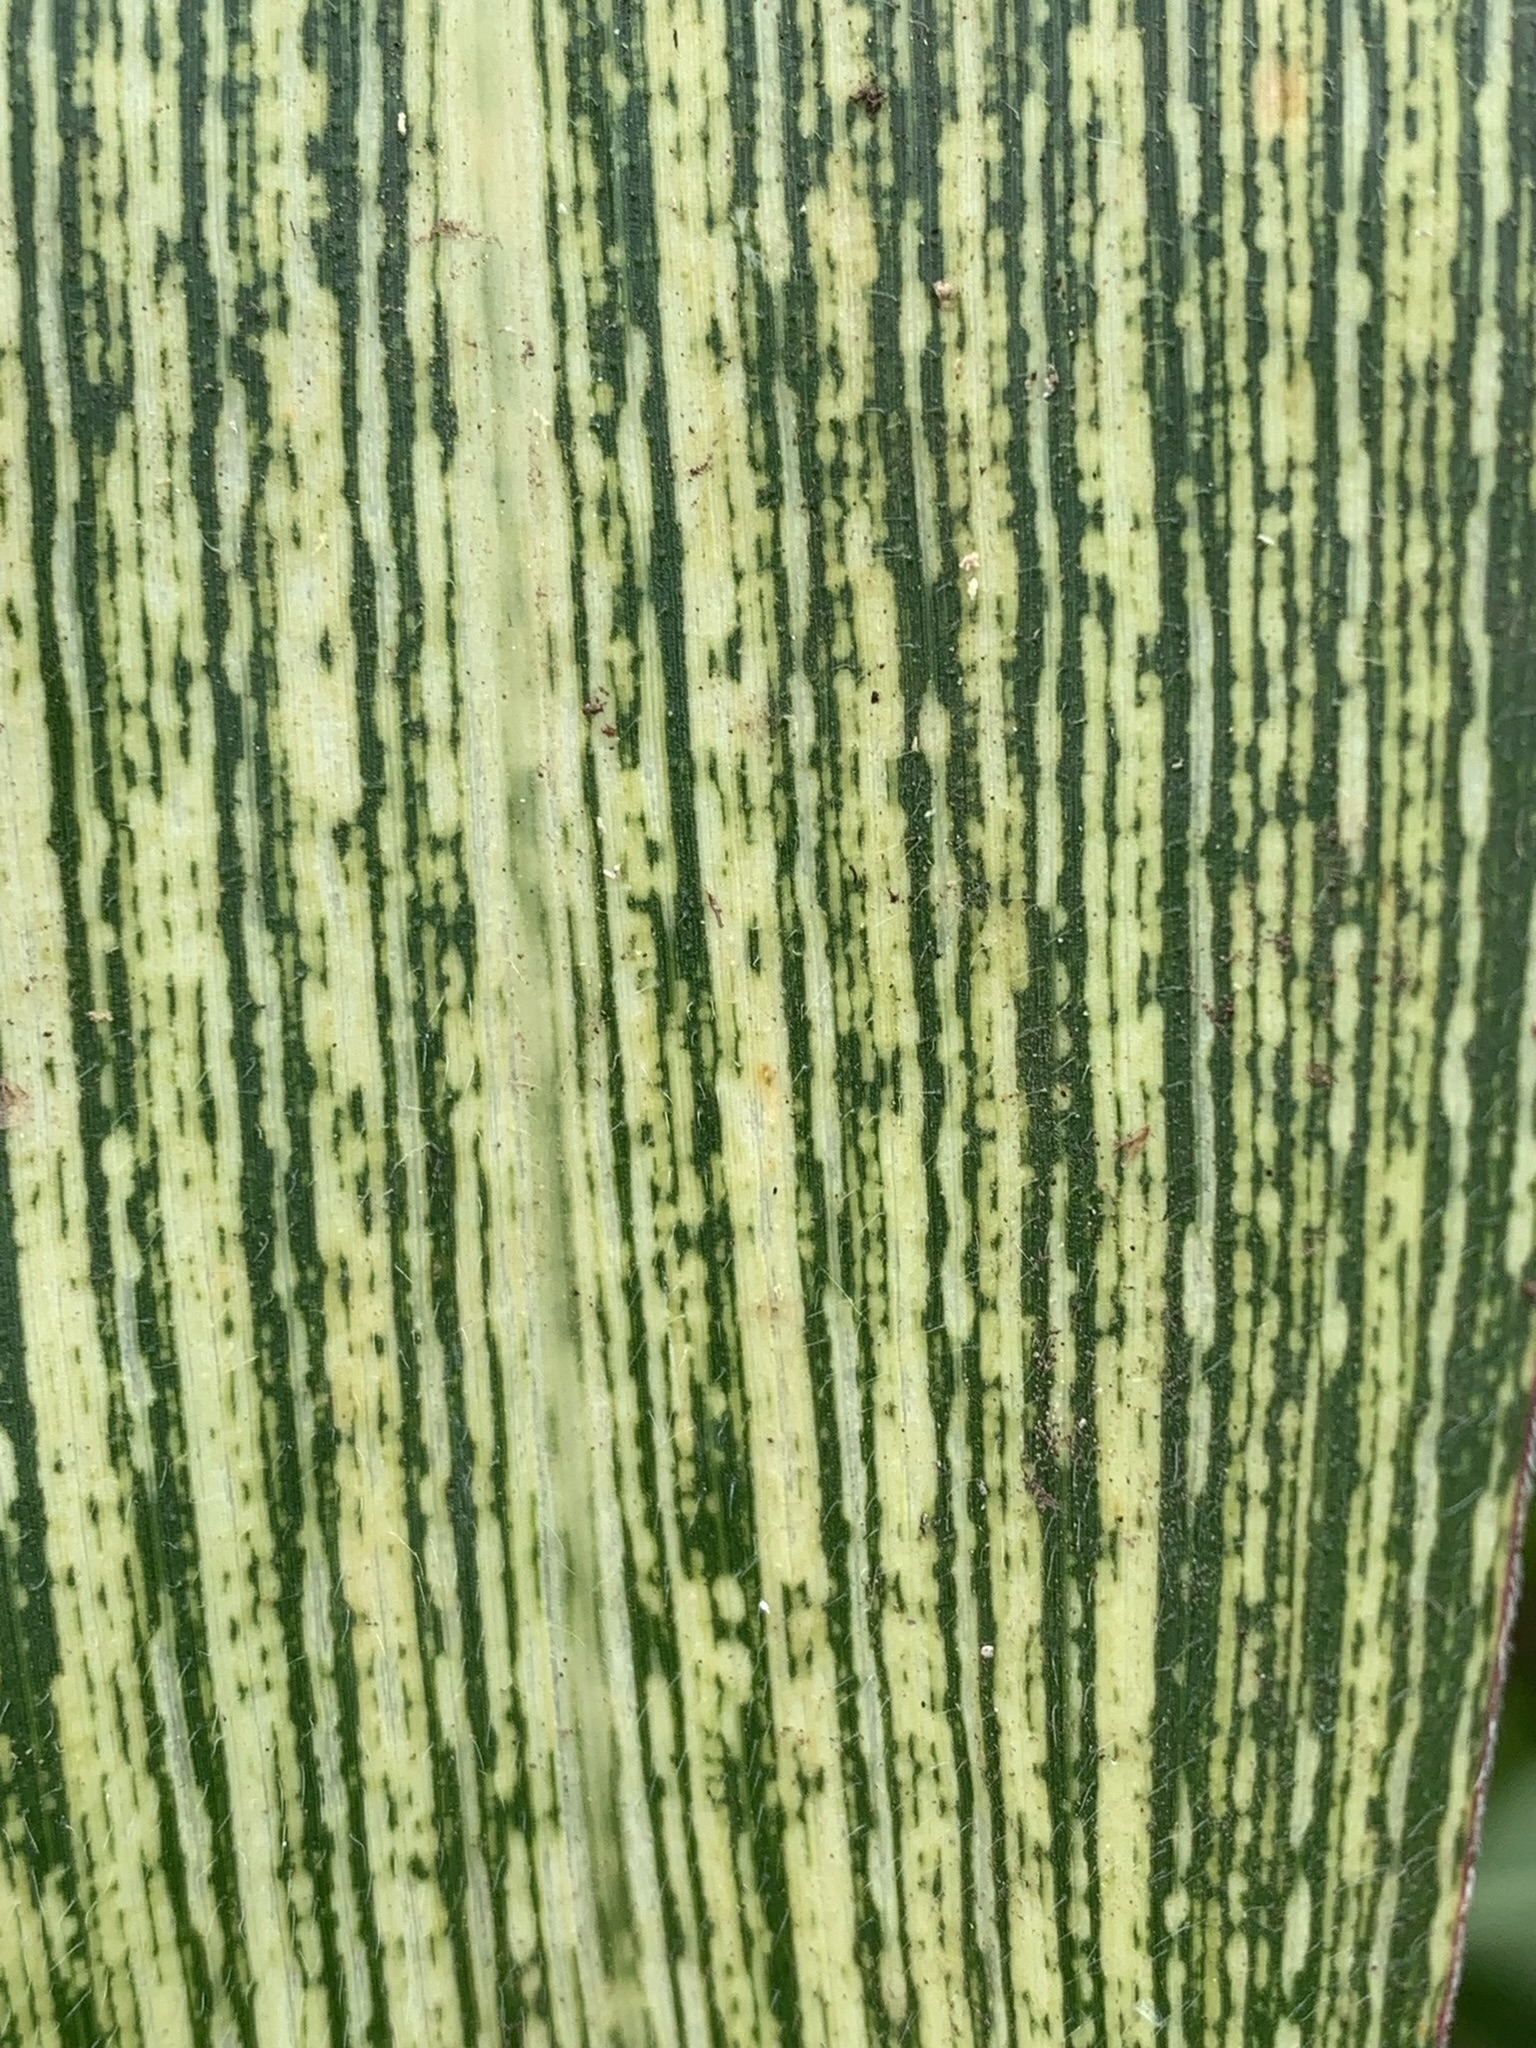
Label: MSV